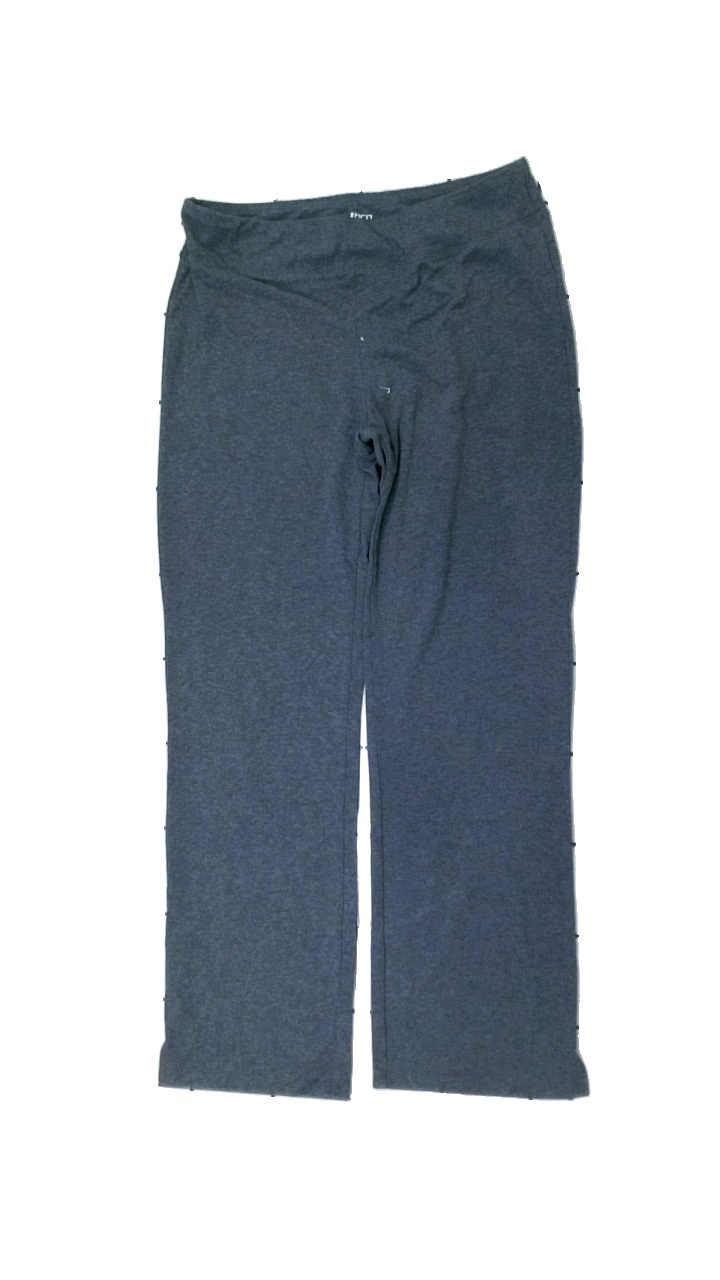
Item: Tights (Ladies)
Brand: Bcg
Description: basic grey tights
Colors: Grey
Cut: Regular
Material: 60% polyester, 32% cotton, 8% spandex
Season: All
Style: Sports
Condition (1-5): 3
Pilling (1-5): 4
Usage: Reuse
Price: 50-100